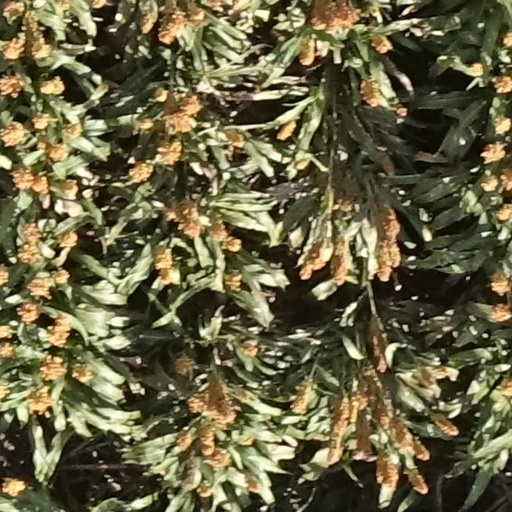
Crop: sorghum